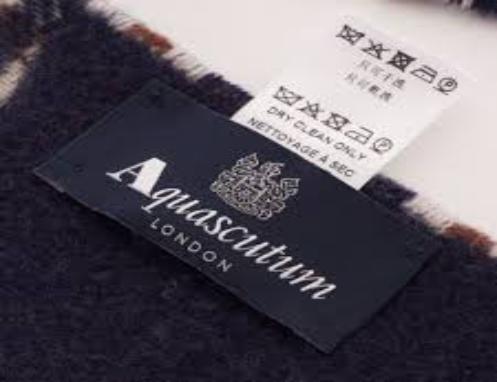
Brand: Aquascutum
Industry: Clothes